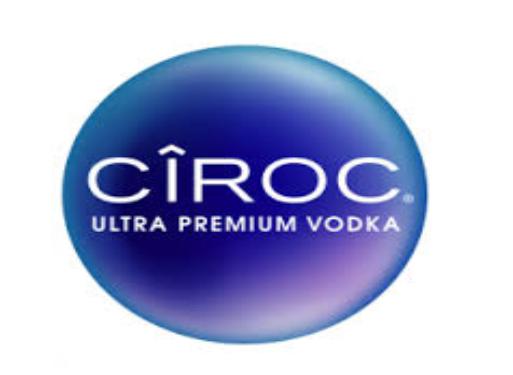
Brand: Ciroc
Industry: Necessities